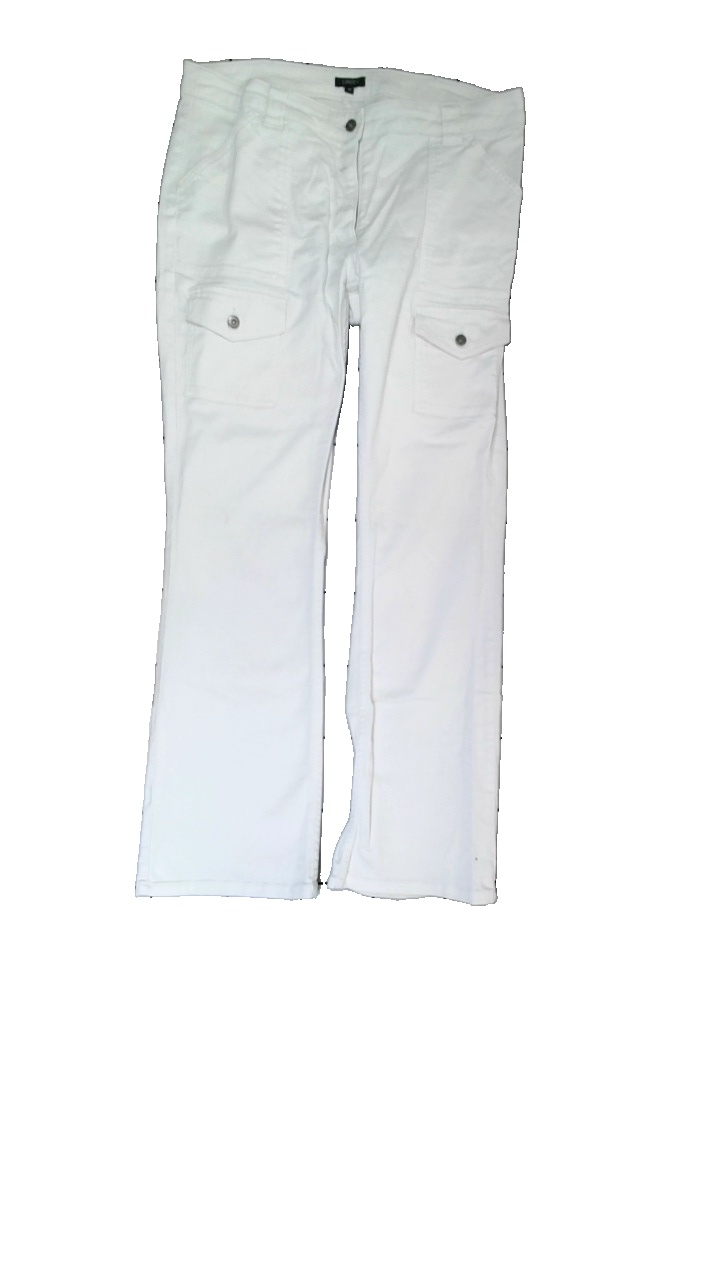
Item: Jeans (Ladies)
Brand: Lindex
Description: Vita jeans med fickor
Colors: White
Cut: Regular
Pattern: Other
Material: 100% bomull
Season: All
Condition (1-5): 3
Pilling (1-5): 4
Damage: smuts fläck
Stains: Minor
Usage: Export
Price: <50